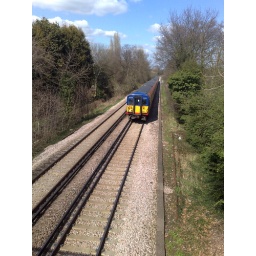
Walking over the train bridge - the fastest route to Bourne Hall